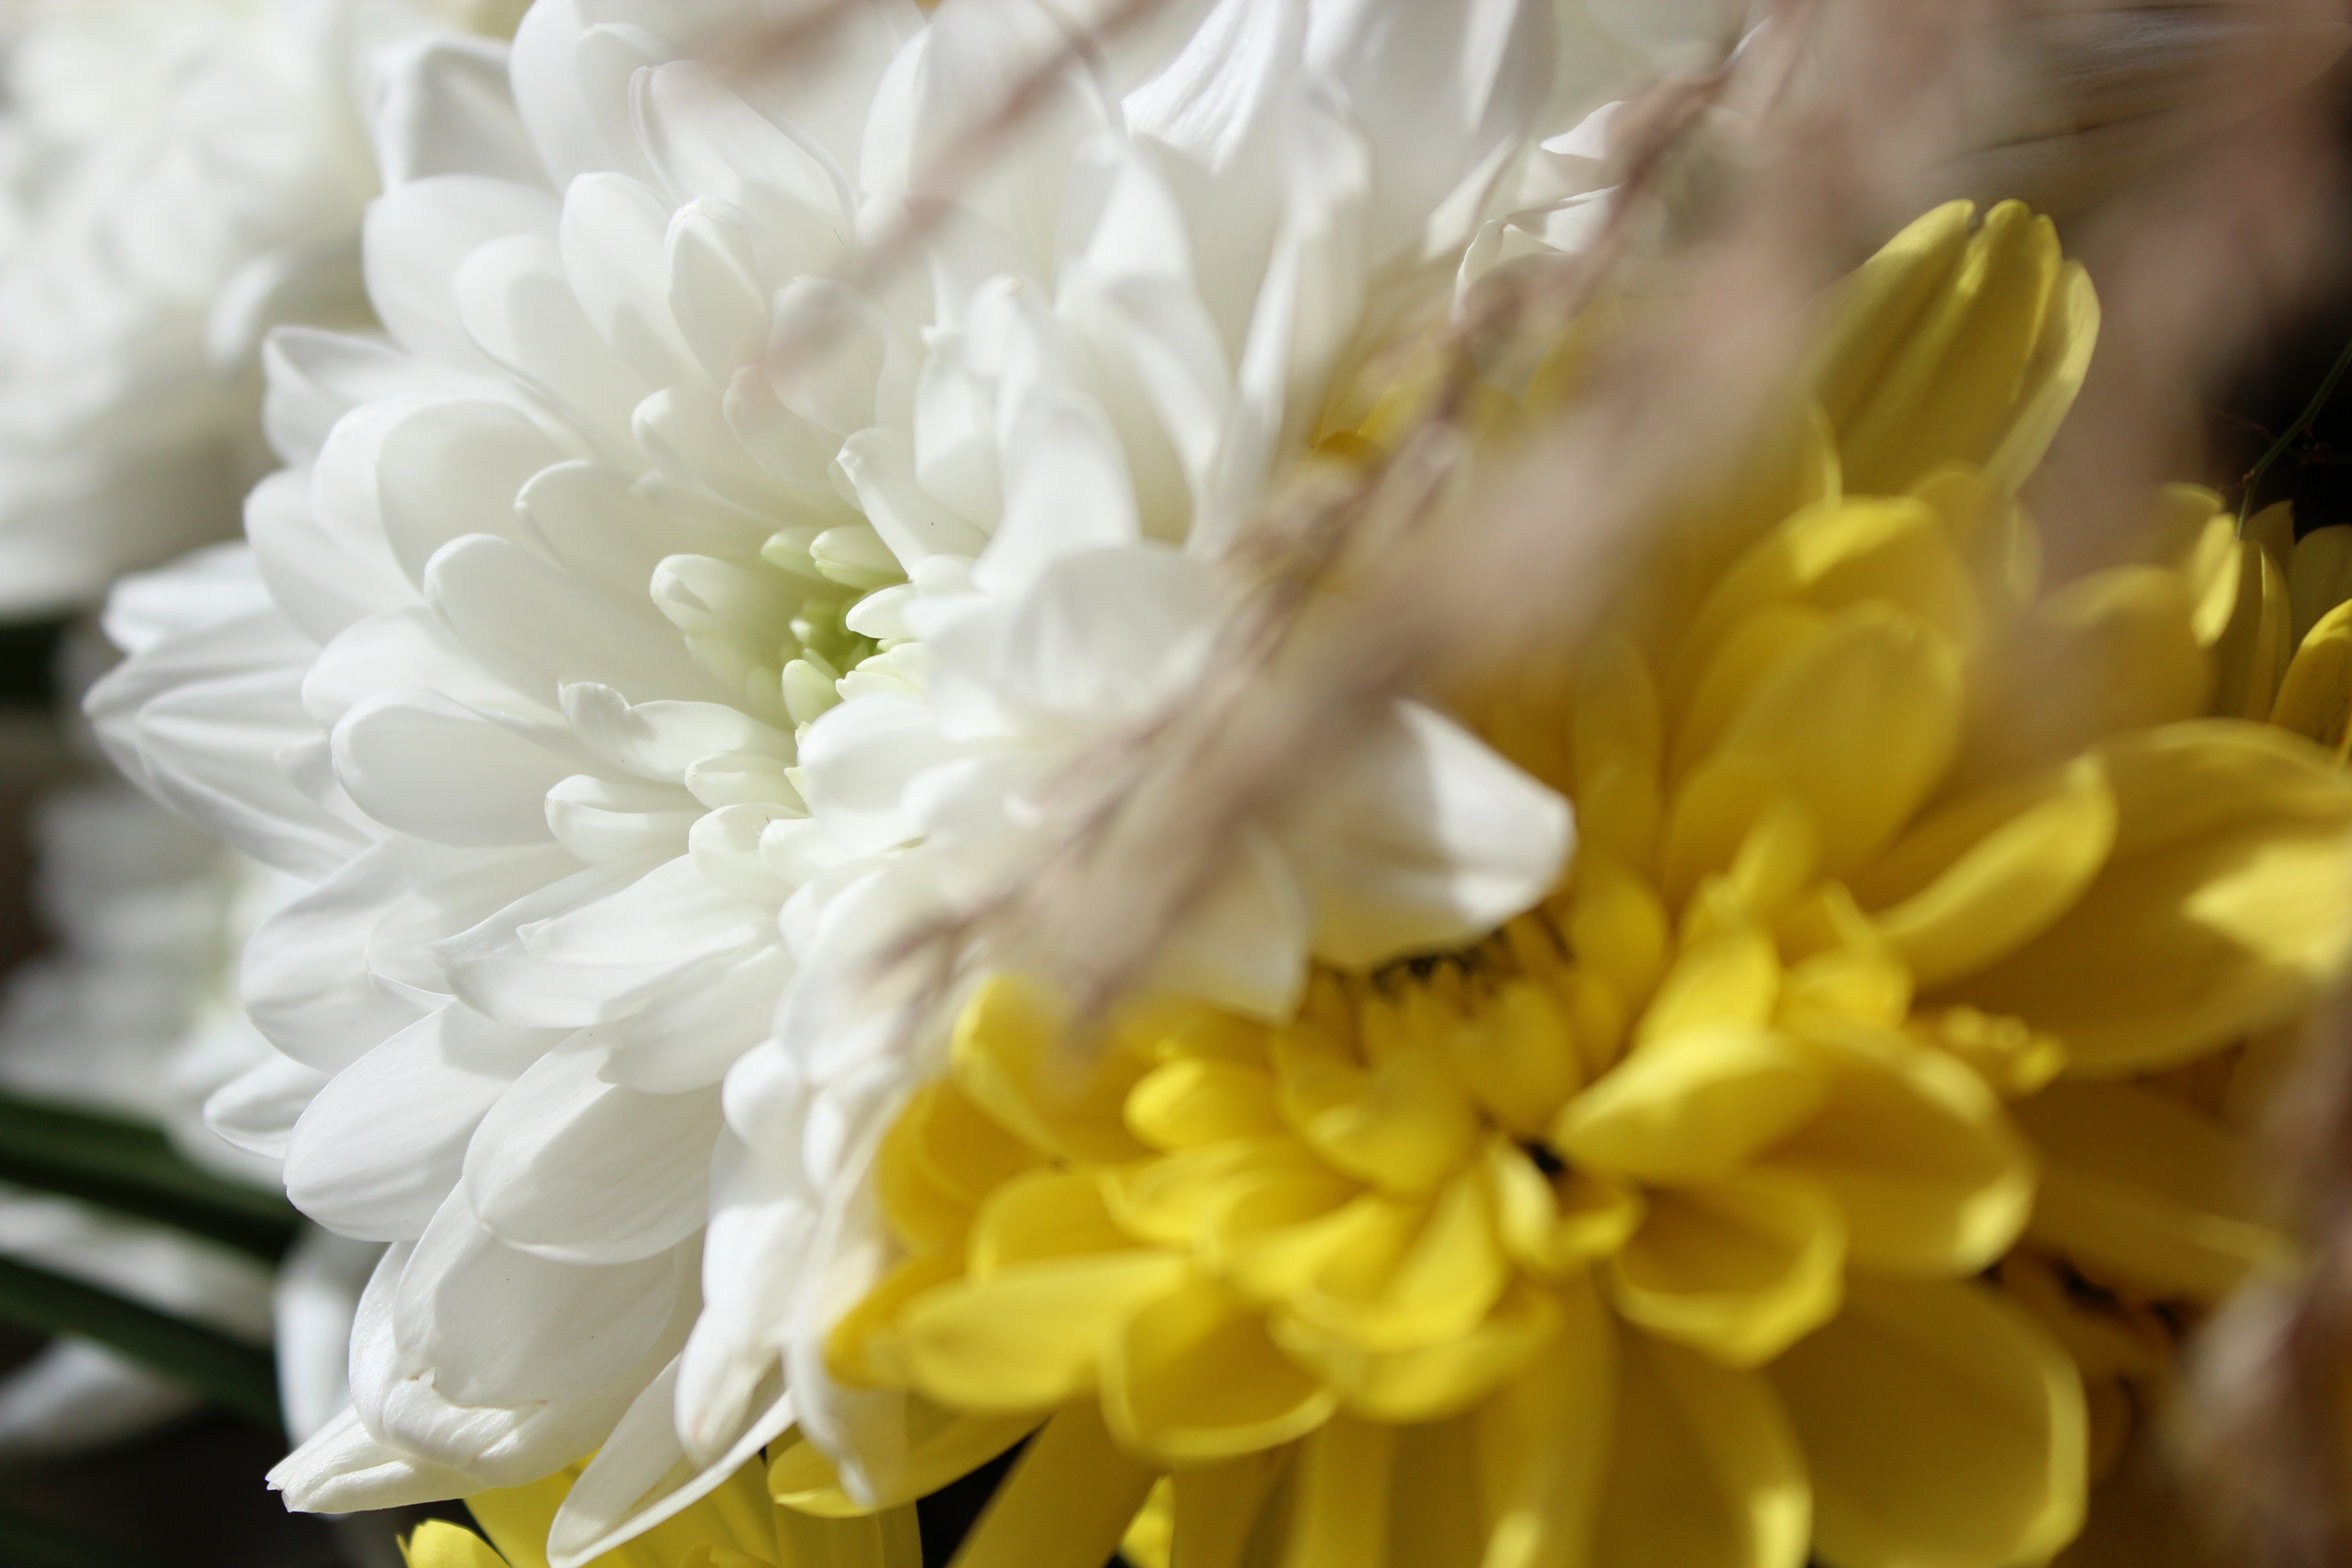
blossom, plant, flower, petal, yellow, flora, flowers, close up, dahlia, cheerful, beautiful, floristry, macro photography, flowering plant, daisy family, flower bouquet, land plant, chrysanths, flower arranging